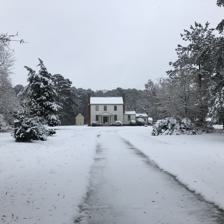
Building: Pineview (Roxobel, North Carolina)
Country: United States of America
Year built: 1838
Historic house in North Carolina, United States United States historic place Pineview U.S. National Register of Historic Places Pineview in December 2018 snowfall Show map of North Carolina Show map of the United States Location Off SR 1249, Roxobel, North Carolina Coordinates 36°11′43″N 77°14′0″W / 36.19528°N 77.23333°W / 36.19528; -77.23333 Area 6 acres (2.4 ha) Built 1838 ( 1838 ) , c. 1868, 1950 Architectural style Federal NRHP reference No. 82003430 Added to NRHP June 28, 1982 Pineview , also known as Browne House, is an historic plantation house located near Roxobel , Bertie County, North Carolina . It was built about 1838, and is a two-story, three-bay, frame Federal -style dwelling with a hall-and-parlor plan. An exterior dining room, built about 1868, was attached to the house in 1950. Also on the property are the contributing smokehouse (circa 1830), office (circa 1850), kitchen (circa 1790), and dairy (circa 1865). The buildings are constructed in heavy timber framing.  The frames are created from large square cut, hewn beams and pegged together with round pegs in round holes to secure a solid, sturdy structure.  The buildings are sheathed in heart pine weatherboard, and most rooms retain their original lathe and plaster finishing.  The floors are "ship's lap" and are original throughout the 1830 main house.  The windows retain their original sashes and frames and approximately 75% of the original glass. The smokehouse is a dovetailed split log building of large size. The plantation cemetery is on the property and contains the remains of persons who have lived at Pineview, slave and free. The main house and outbuildings were restored and stabilized in 2010 by Lambeth Construction  with the assistance and input of the North Carolina Department of Cultural Resources' office in Greenville, NC. The property is now occupied by the seventh generation of the Browne family since it was constructed by Joshua Brown(e) circa 1838. It was added to the National Register of Historic Places in 1982. References